Asante Empire

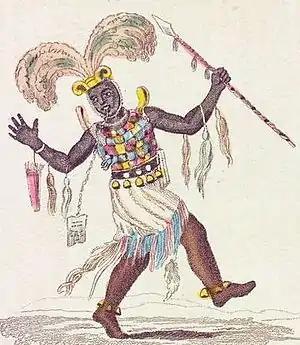
Asante Military Field Marshal, , by Thomas E. Bowdich

The Asante prepared the fields by burning before the onset of the rainy season and cultivated with an iron hoe. Fields are left fallow for a couple years, usually after two to four years of cultivation. Plants cultivated include plantains, yams, manioc, corn, sweet potatoes, millet, beans, onions, peanuts, tomatoes, and many fruits. Manioc and corn are New World transplants introduced during the Atlantic European trade. Many of these vegetable crops could be harvested twice a year and the cassava (manioc), after a two-year growth, provides a starchy root.